Iraivan

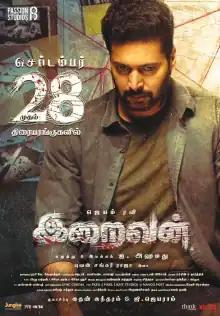
Theatrical release poster

Iraivan is a 2023 Tamil-language psychological action thriller film directed by I. Ahmed and produced by Sudhan Sundaram and G. Jayaram under Passion Studios. The film stars Ravi Mohan, Nayanthara, Narain, Vinoth Kishan and Rahul Bose in the lead roles, while Vijayalakshmi, Charle, Ashish Vidyarthi, Azhagam Perumal and Bagavathi Perumal in supporting roles.